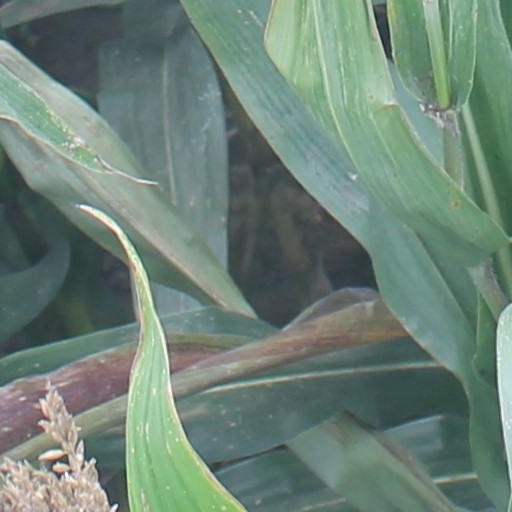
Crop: maize; corn